Gianmarco Tognazzi

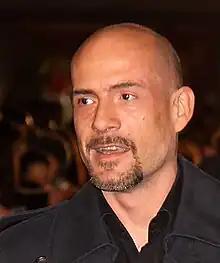
Tognazzi in 2009

Born on 11 October 1967 in Rome, the son of actors Ugo Tognazzi and Franca Bettoia, from his youth, Giammarco Tognazzi attended the film sets alongside his father. He debuted in a small role in Marco Ferreri's "Don't Touch the White Woman!" (1974). After working as an assistant director, he graduated at the Institute of State for cinematography and television "Roberto Rossellini" in Rome. In 1991 he won a Grolla d'oro for his performance in Emidio Greco's "A Simple Story". He was also nominated to Nastro d'Argento twice, in 2000 as best actor for "First Light of Dawn" and in 2006 in the supporting actor category for "Romanzo Criminale".